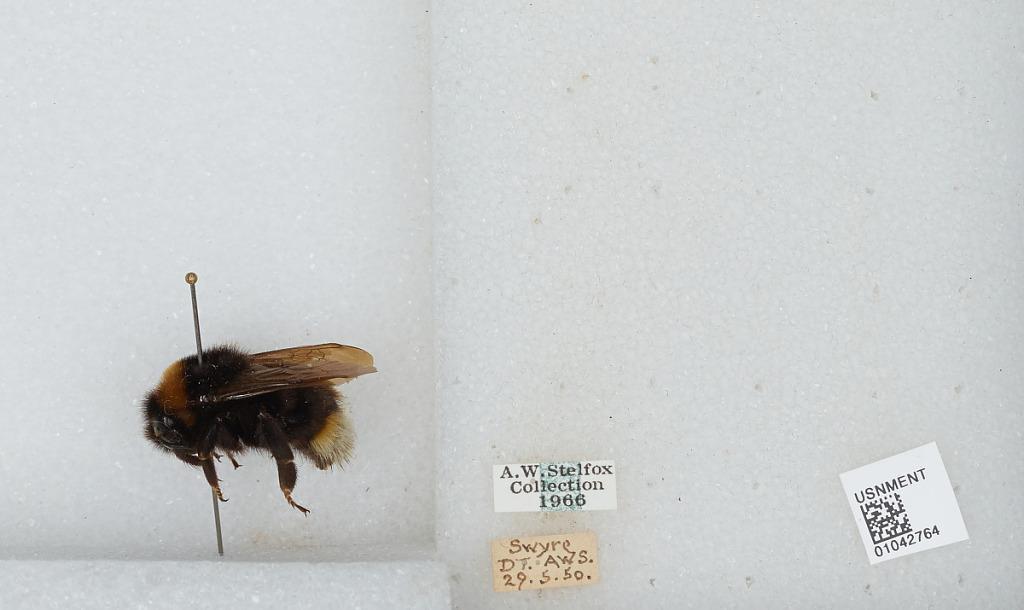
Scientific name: Bombus sp.
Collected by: A. S.
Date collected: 1950-5-29
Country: United Kingdom
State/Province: England
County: Dorset
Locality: Swyre
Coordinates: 50.6959, -2.67881